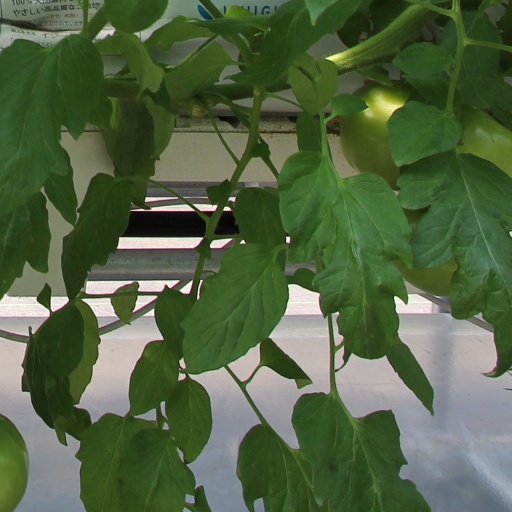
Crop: tomato